Paulo Centurión

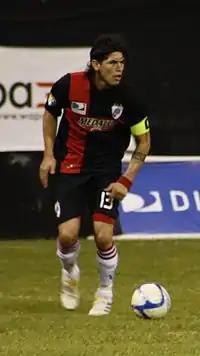
Centurión with the ball in the game against Guaynabo Fluminense at Estadio Juan Ramón Loubriel

In July 2009 Centurión returned to Club Guarani. He participated in the Clausura 2009 Tournament, where the club qualified for the 2010 Copa Sudamericana with a third place regular season finish.